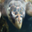
Label: turtle